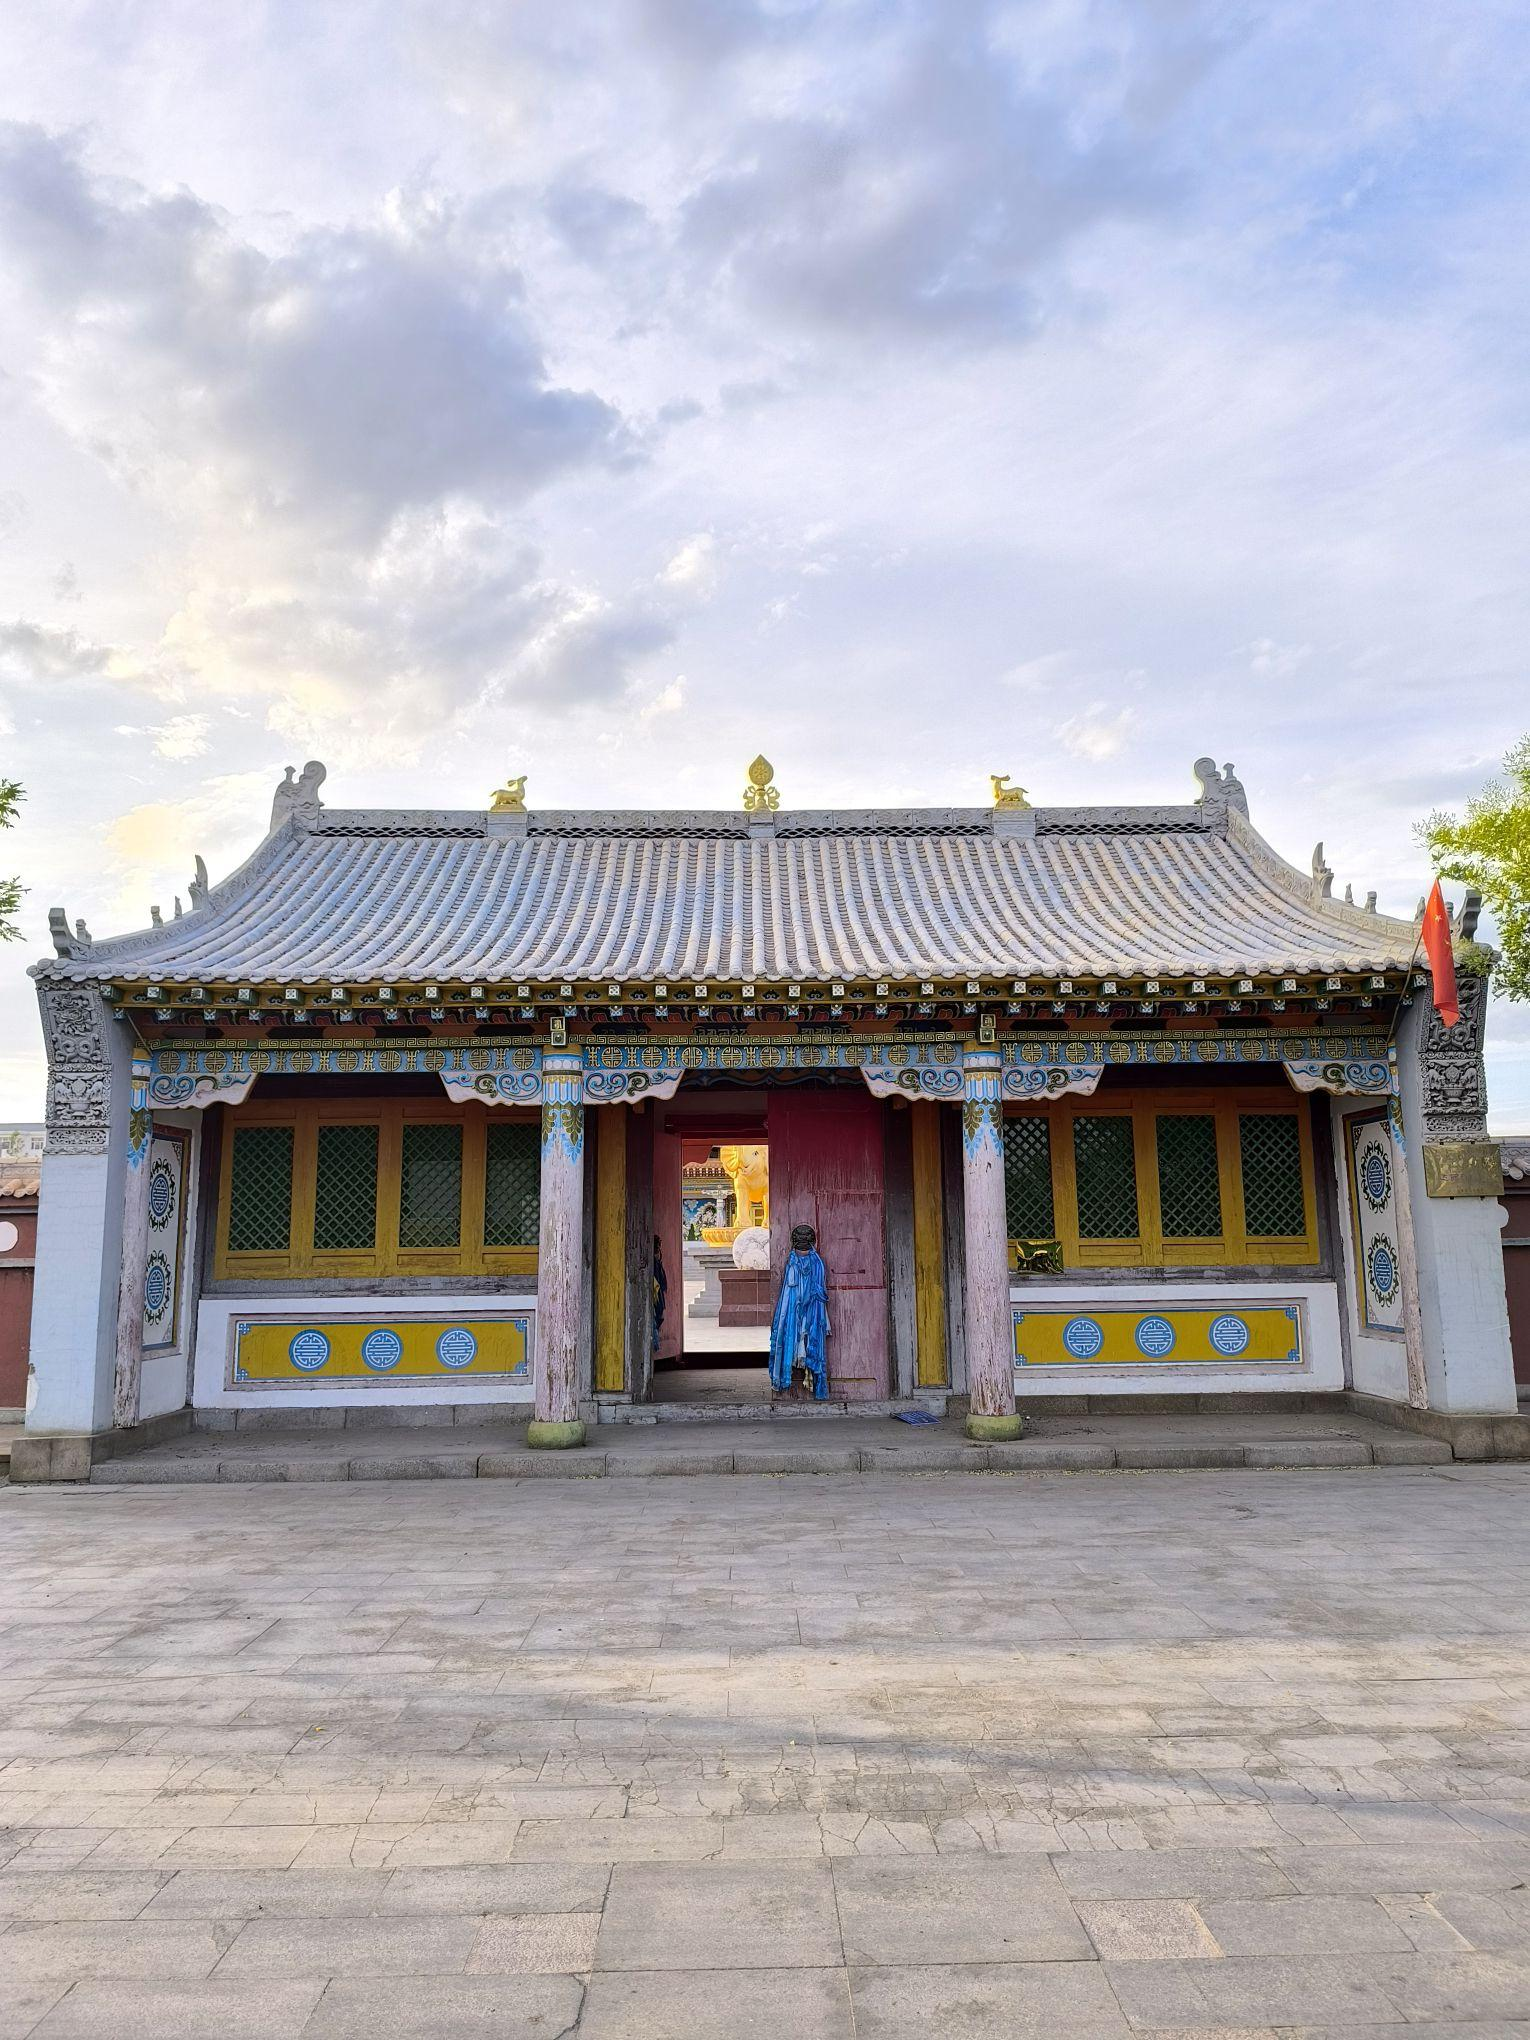
地标名称：达西却灵寺
所在城市：阿拉善盟·额济纳旗